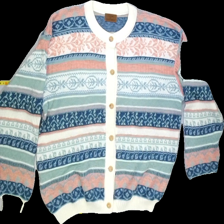
View: front
Type: Cardigan
Category: Ladies
Brand: Not Applicable
Colors: Multicolor, Pink, White, Blue, Turquoise
Material: 80%acrylic 20%wool
Pattern: Geometric print
Cut: Regular, C-collar
Season: All
Trend: No trend
Stains: No
Price range: 100-150
Recommended usage: Reuse